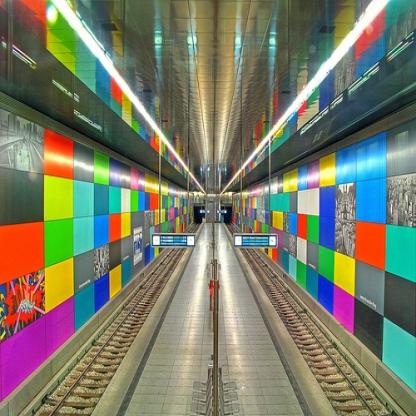
Scene: Indoor